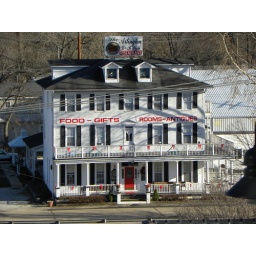
The old Hotel in town,1896 this is part of an old rail road town,now a bed &amp;amp; breakfast ,in Desoto,mo.